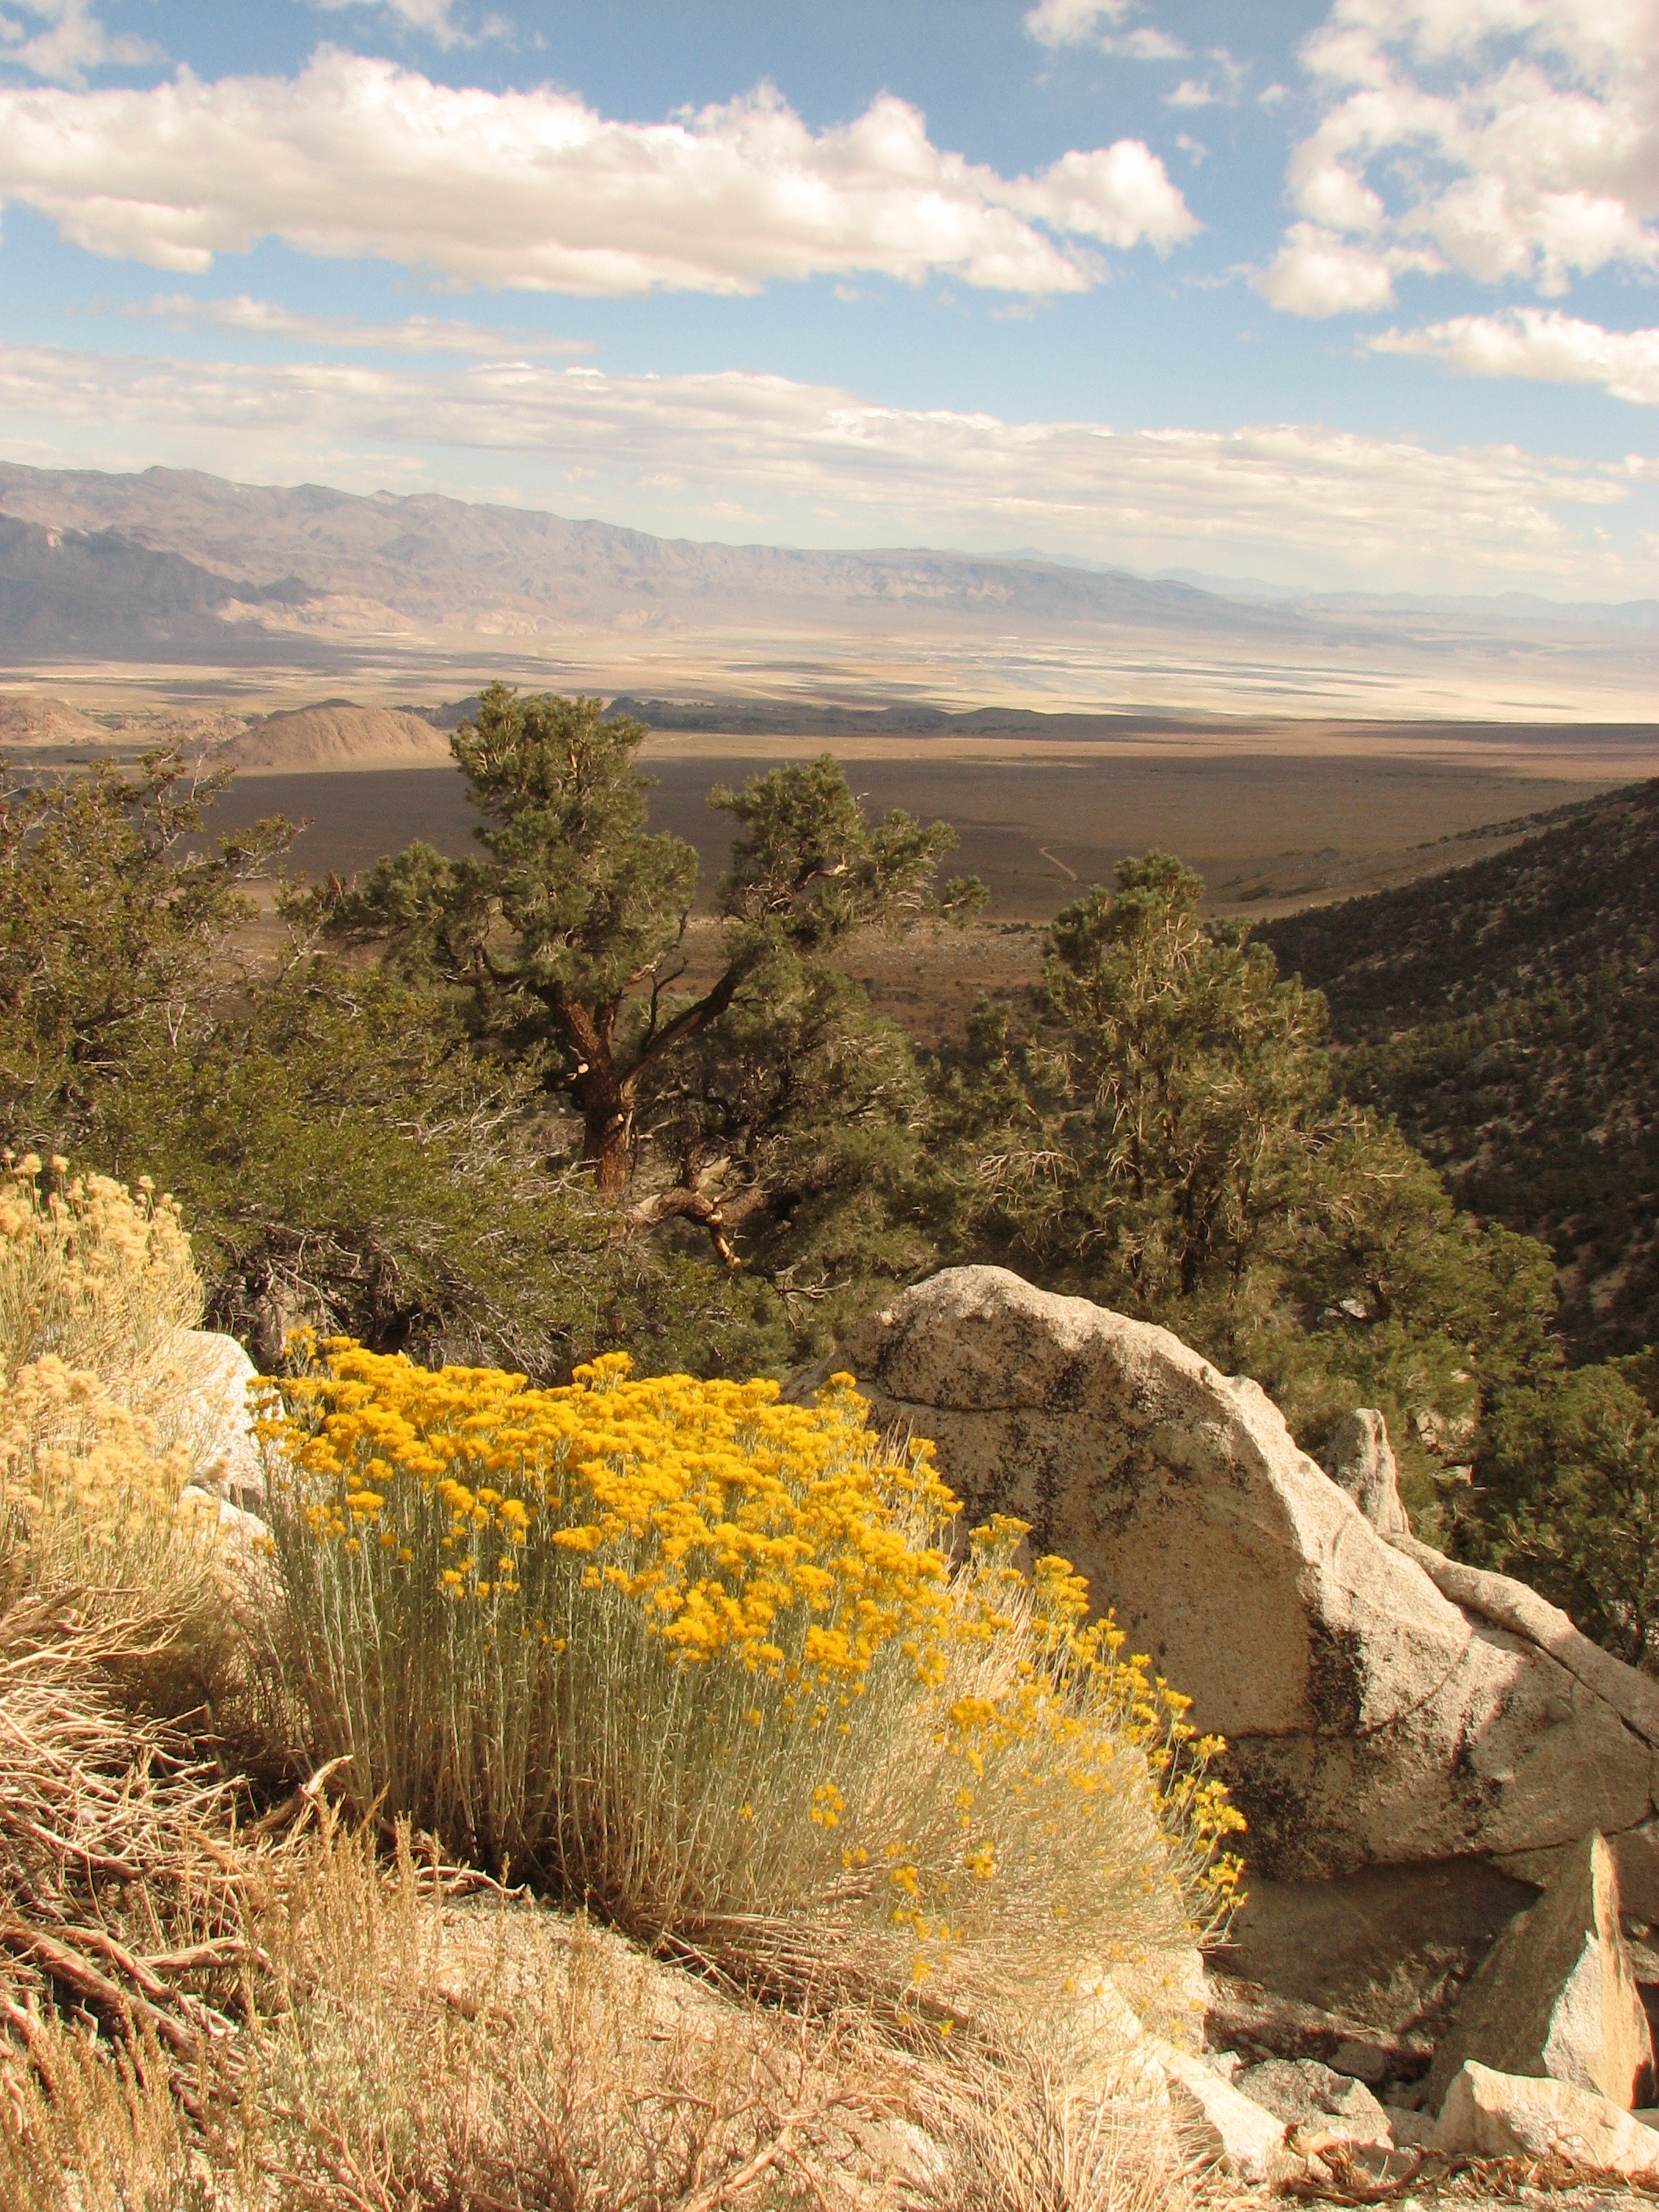
landscape, tree, nature, rock, wilderness, mountain, plant, hill, desert, flower, valley, scenic, autumn, rugged, terrain, blue sky, desert landscape, outdoors, geology, plateau, rural area, mountainous landforms